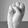
ASL letter: S